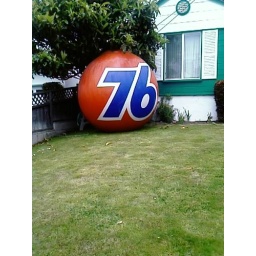
A giant 76 ball in front of someones house